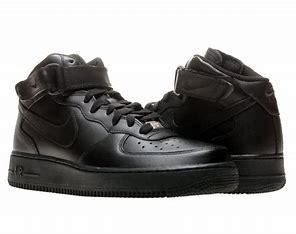
Brand: Nike
Model: 1 Mid